Red-ruffed fruitcrow

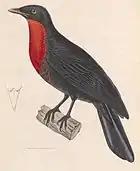
"Pyroderus scutatus" illustration 1838

It has a relatively heavy pale bluish bill, and the plumage is primarily black, but with a dull brown to bright orange-crimson patch on the throat depending on the subspecies, (thereby superficially resembling the smaller male purple-throated fruitcrow). Some subspecies have brown underparts. Males gather in loose leks where they call to attract the smaller, but otherwise similar, females.